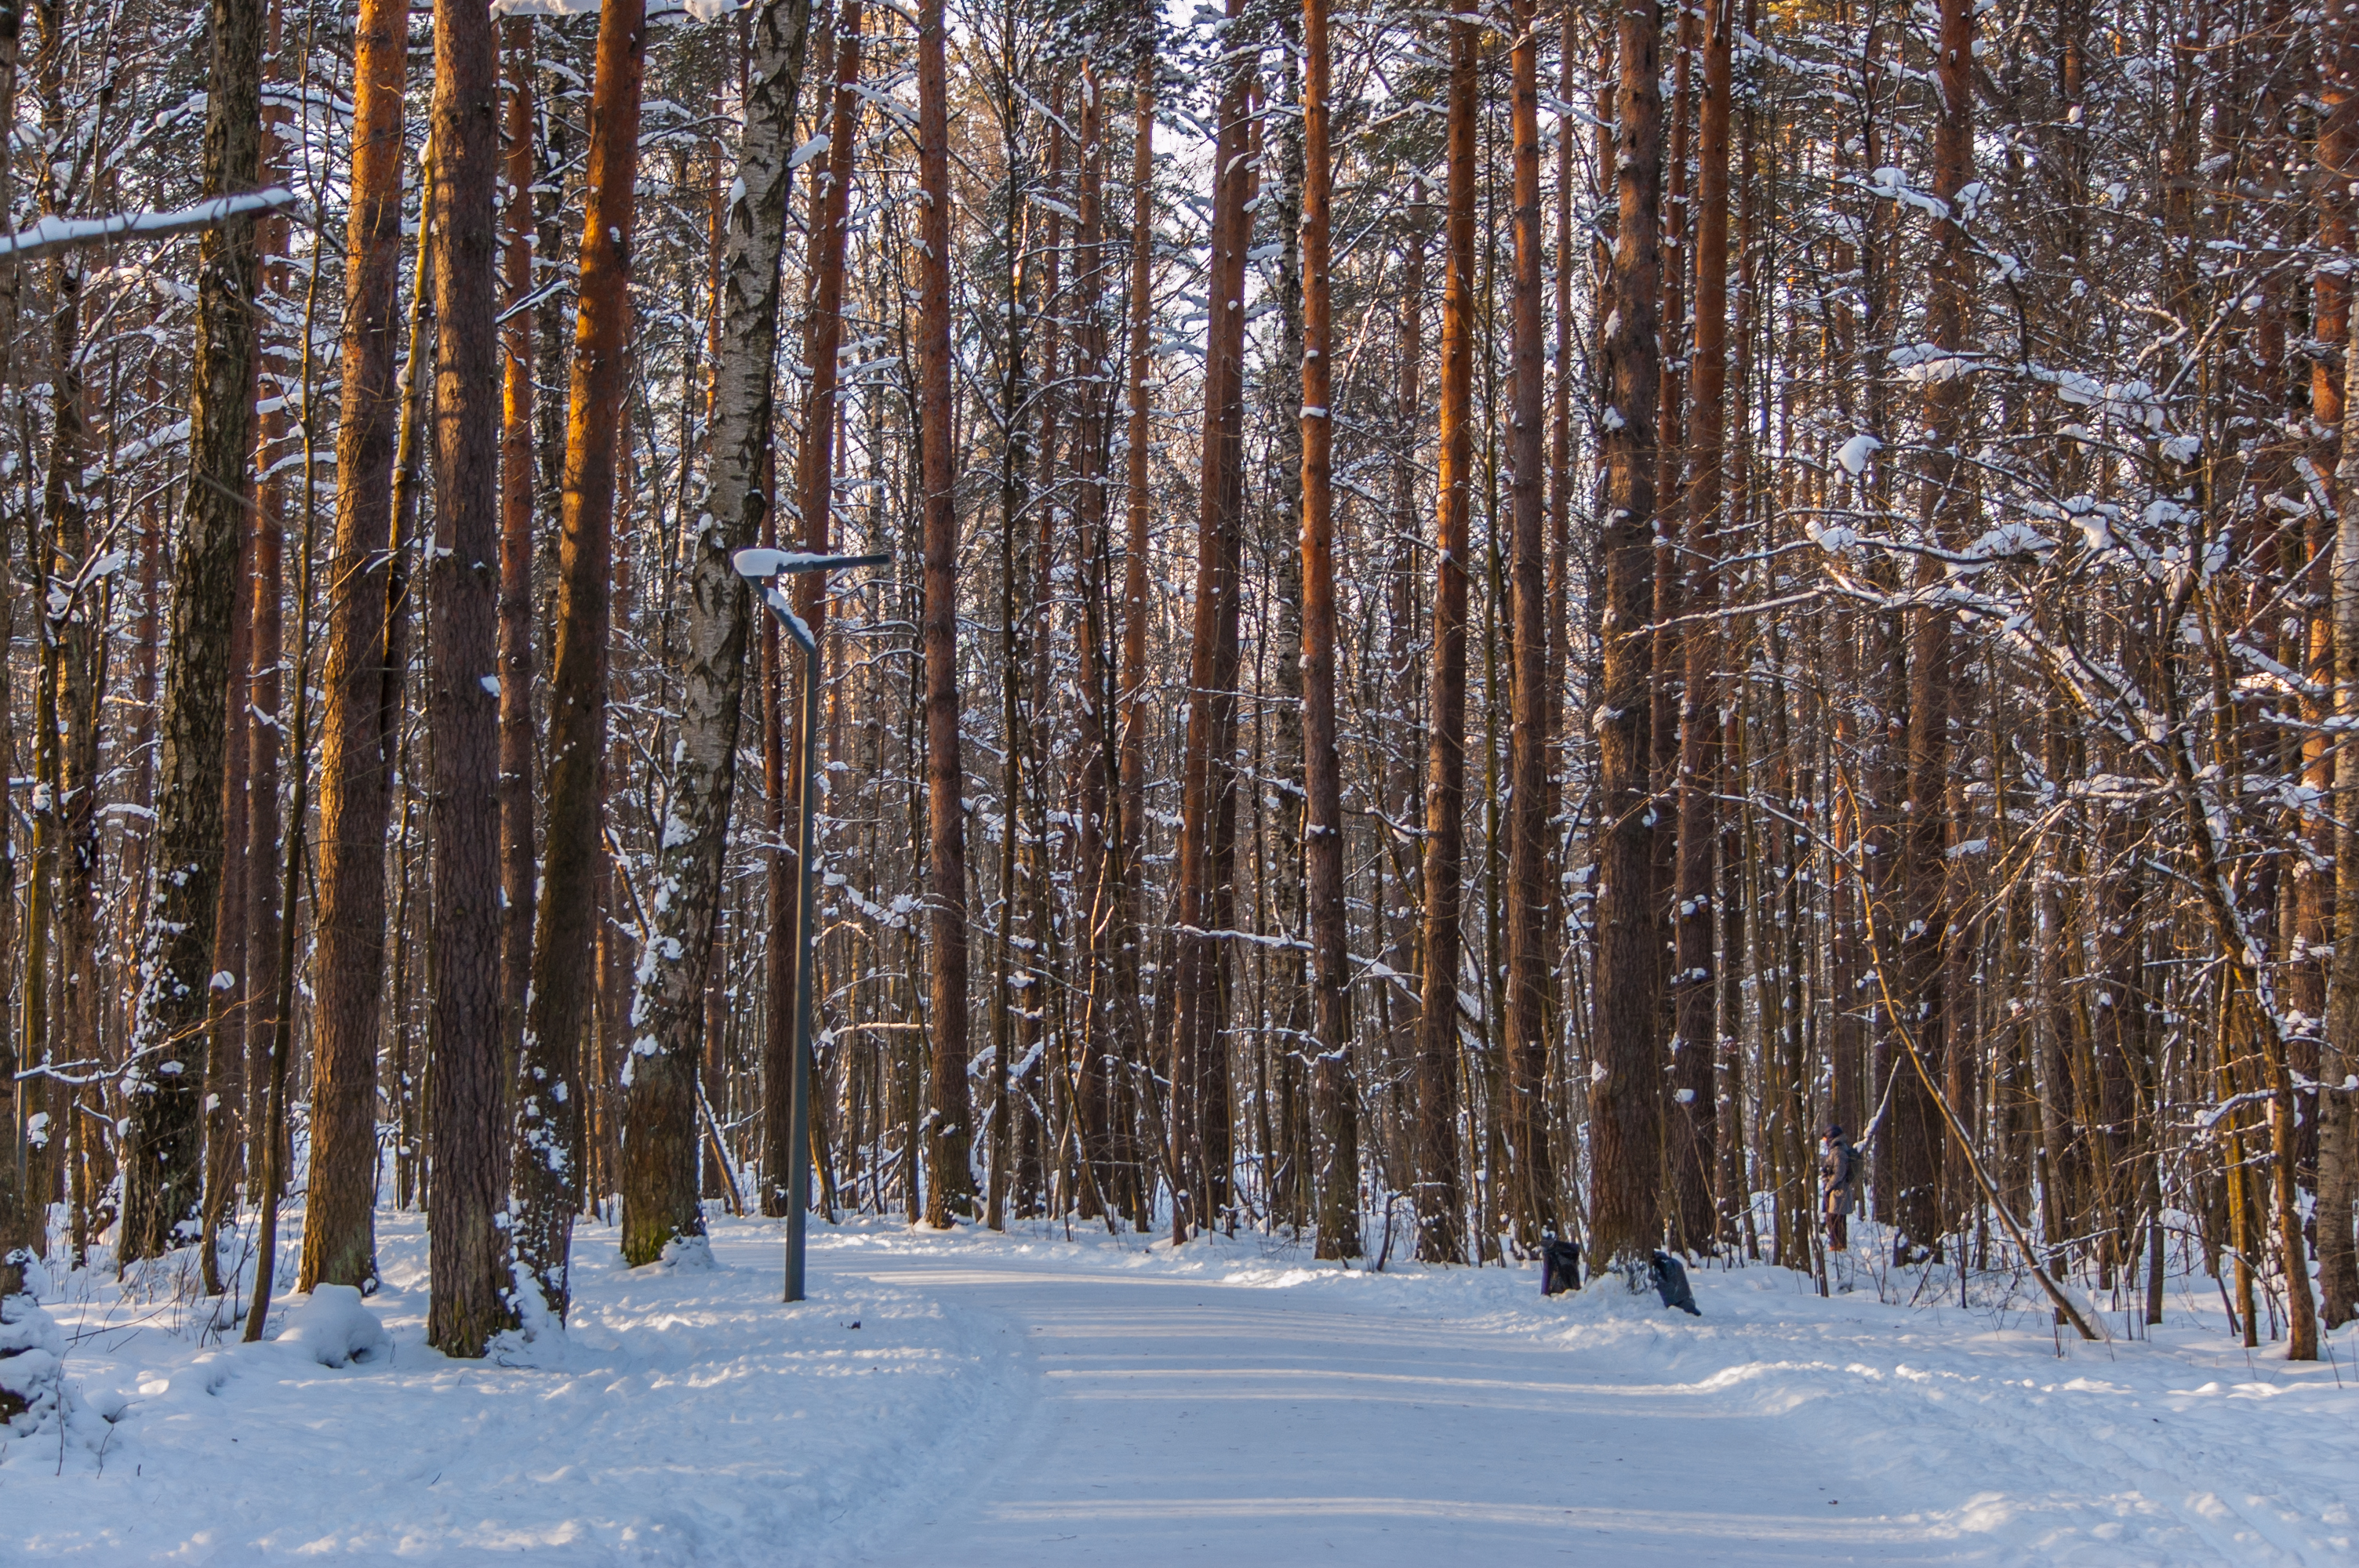
images, snow, natural landscape, tree, wood, twig, branch, trunk, freezing, deciduous, landscape, spruce fir forest, forest, frost, woodland, grove, winter, temperate broadleaf and mixed forest, electric blue, event, wilderness, evening, nature reserve, old growth forest, temperate coniferous forest, tropical and subtropical coniferous forests, Northern hardwood forest, conifer, plant stem, plant, grass, precipitation, birch family, pine family, fir